Demetris Christofias

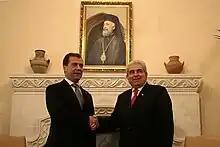
Christofias with Russian President Dmitry Medvedev in 2010

Christofias appointed his government on 29 February 2008. His first government was a coalition between his own party AKEL, Marios Garoyian's Democratic Party and Yiannakis Omirou's Movement for Social Democracy. Christofias started talks with Mehmet Ali Talat on the reunification of Cyprus as a bizonal federal state, but his hopes for Greek Cypriot approval of such a plan were soon scotched by the nationalists' victory in Northern Cyprus' 2009 parliamentary elections.